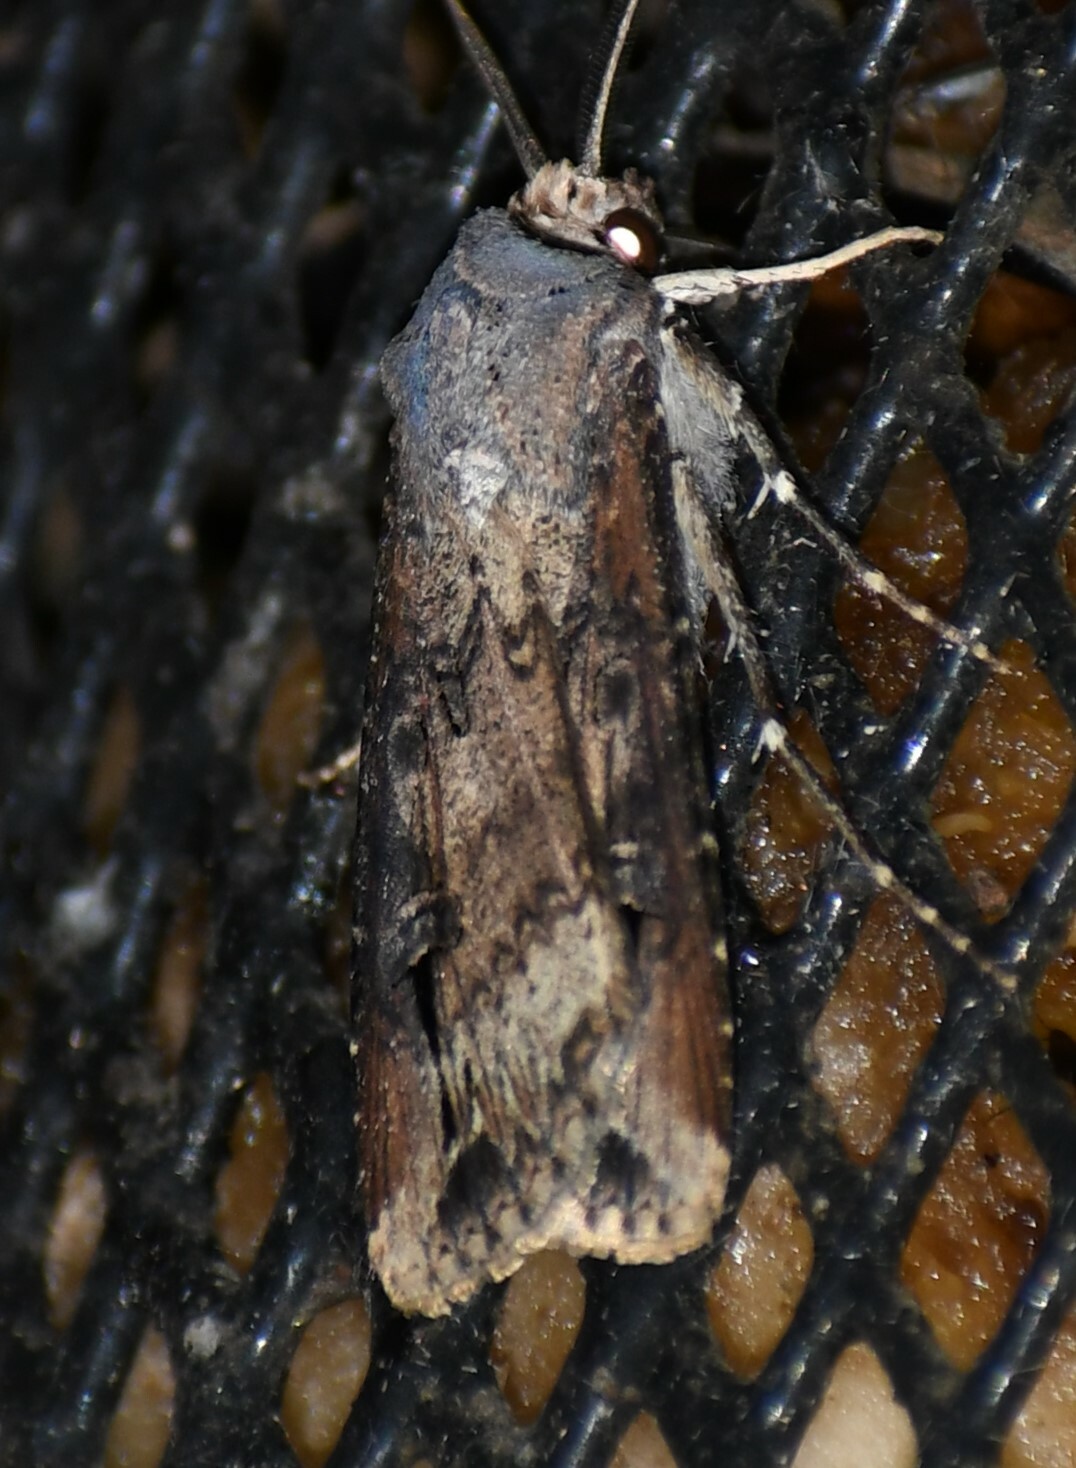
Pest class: cutworms